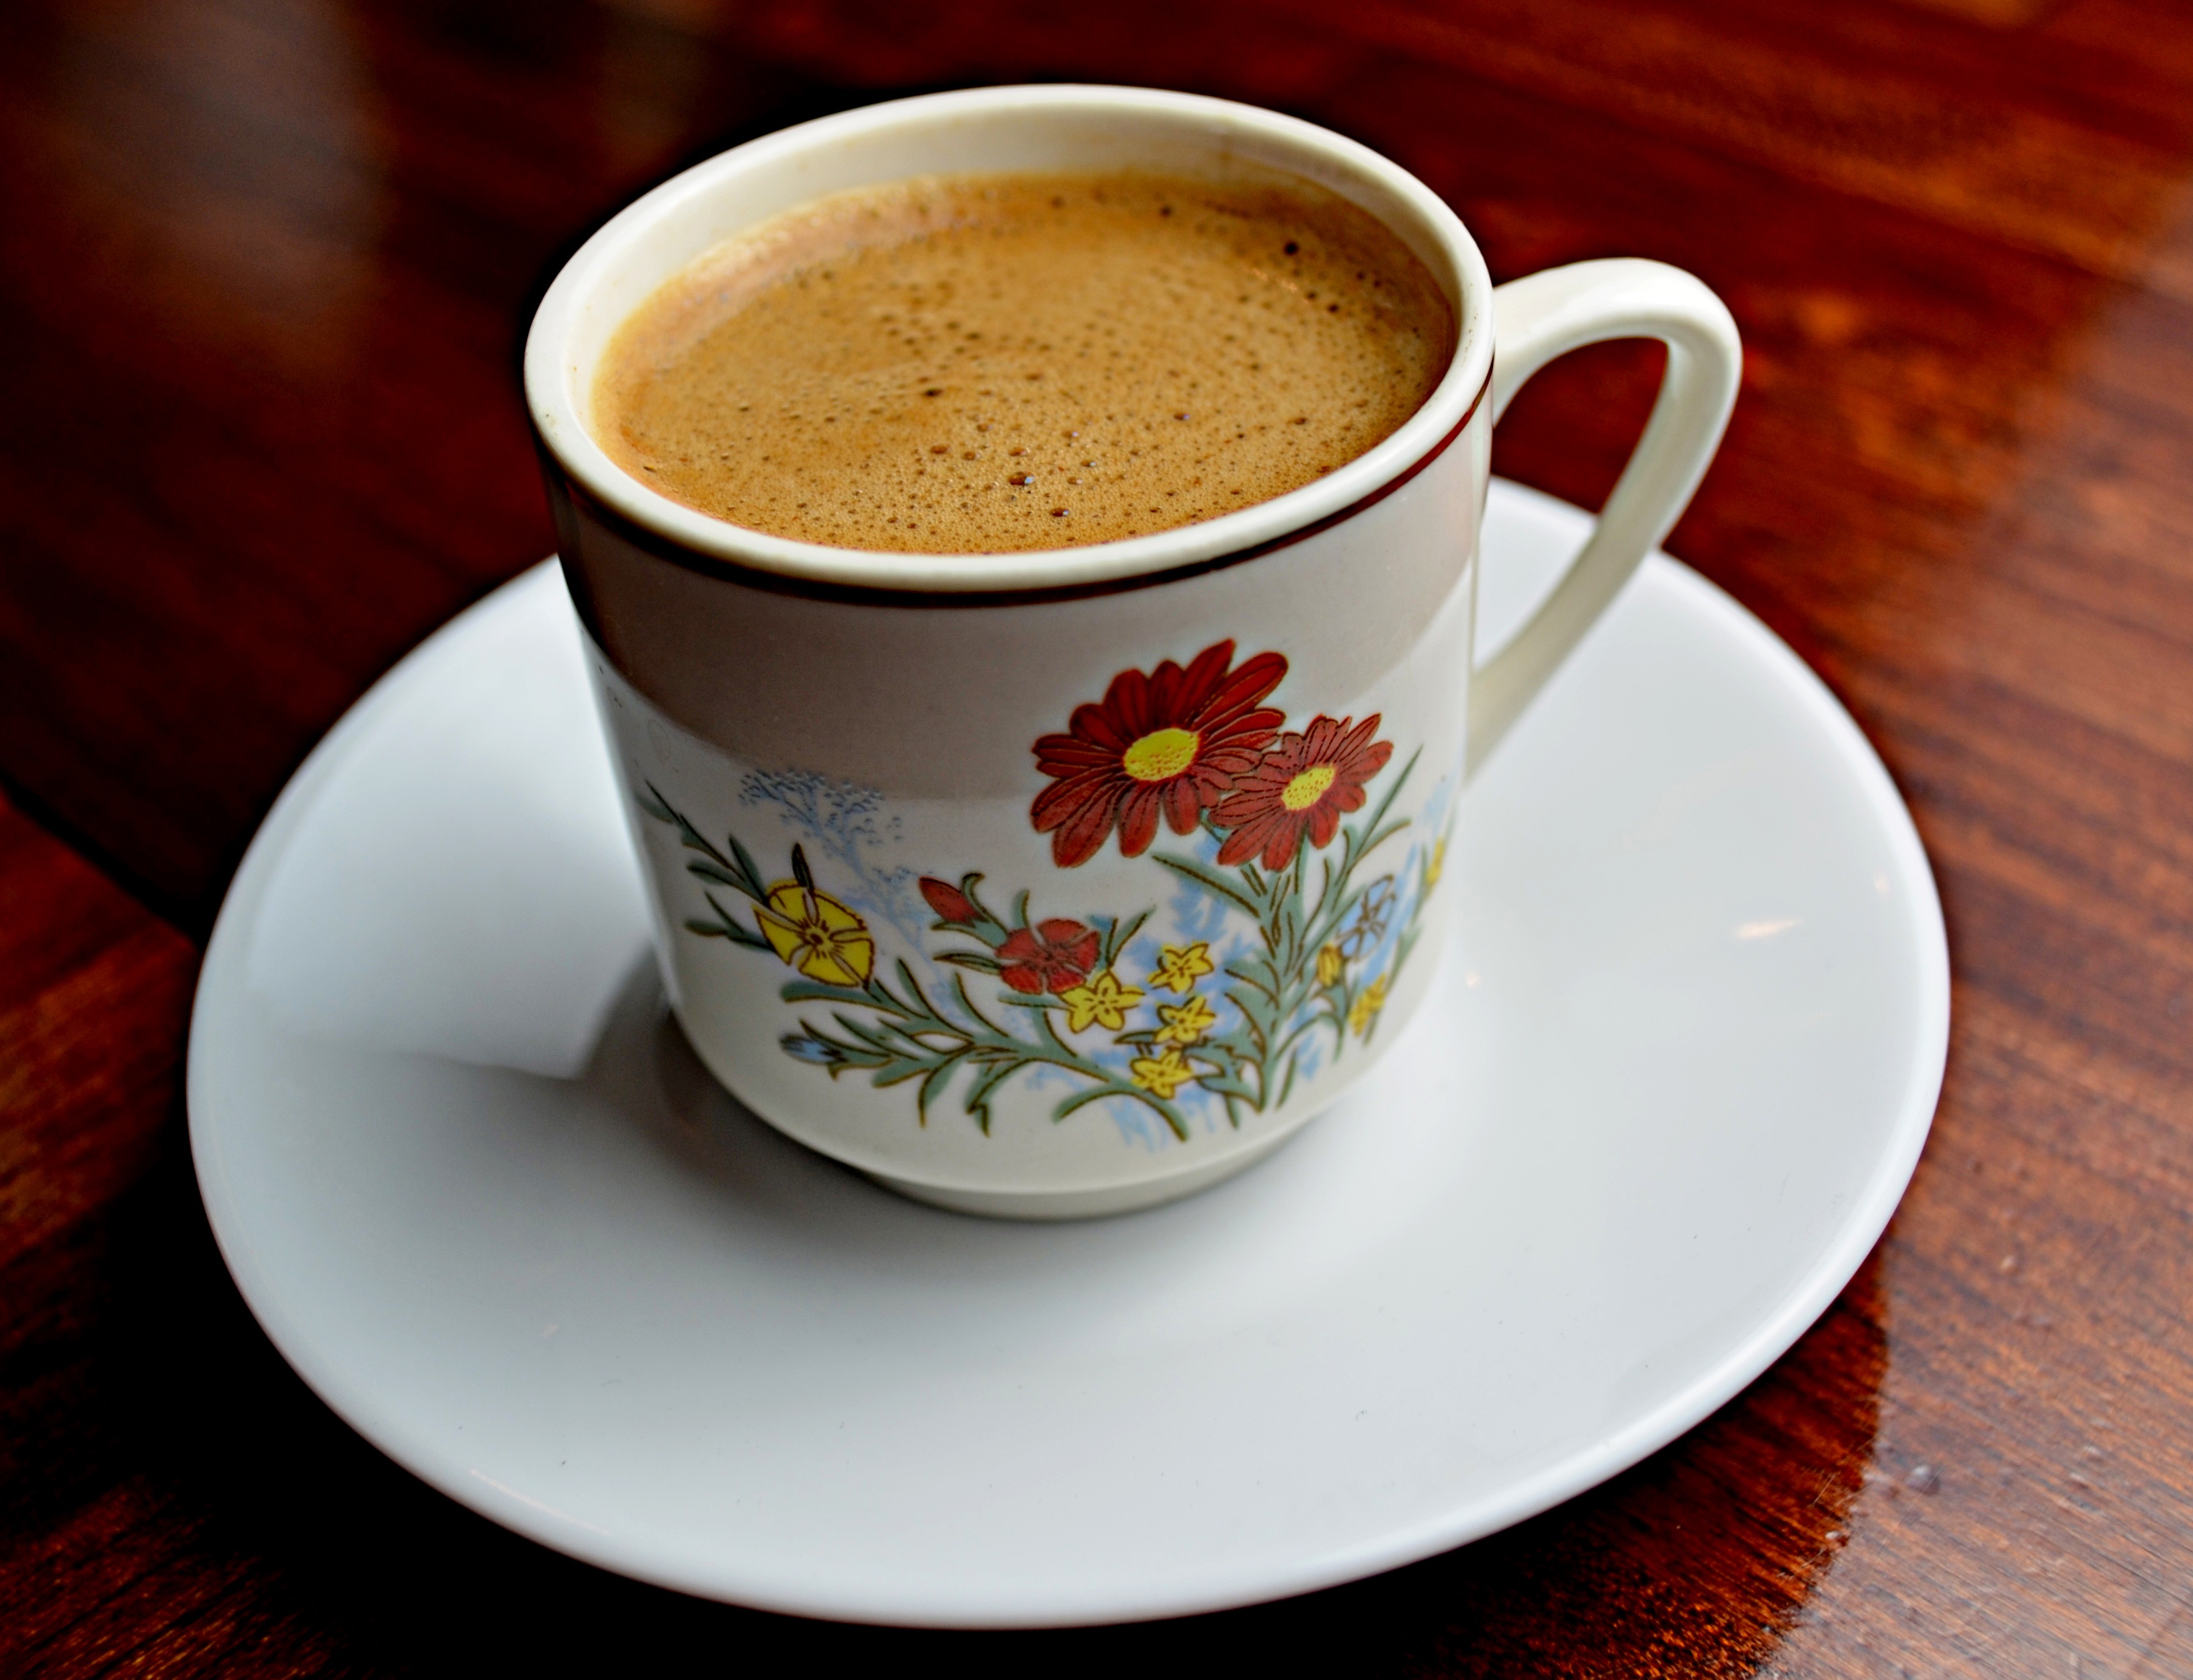
coffee, cup, latte, dish, meal, food, saucer, ceramic, fresh, beverage, drink, black, breakfast, espresso, coffee cup, caffeine, bistro, hot, aromatic, flavor, caf au lait, turkish coffee, caff macchiato, salep, masala chai